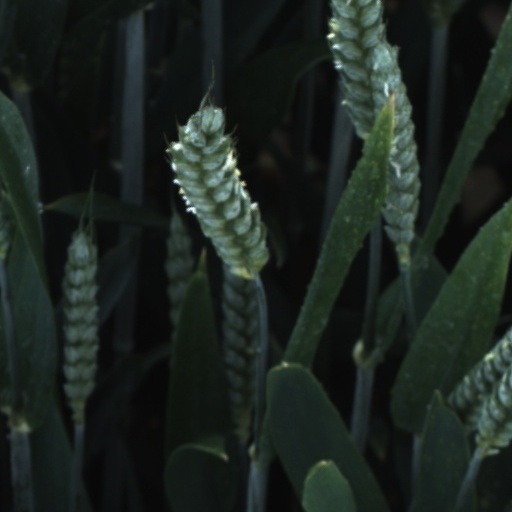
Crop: wheat